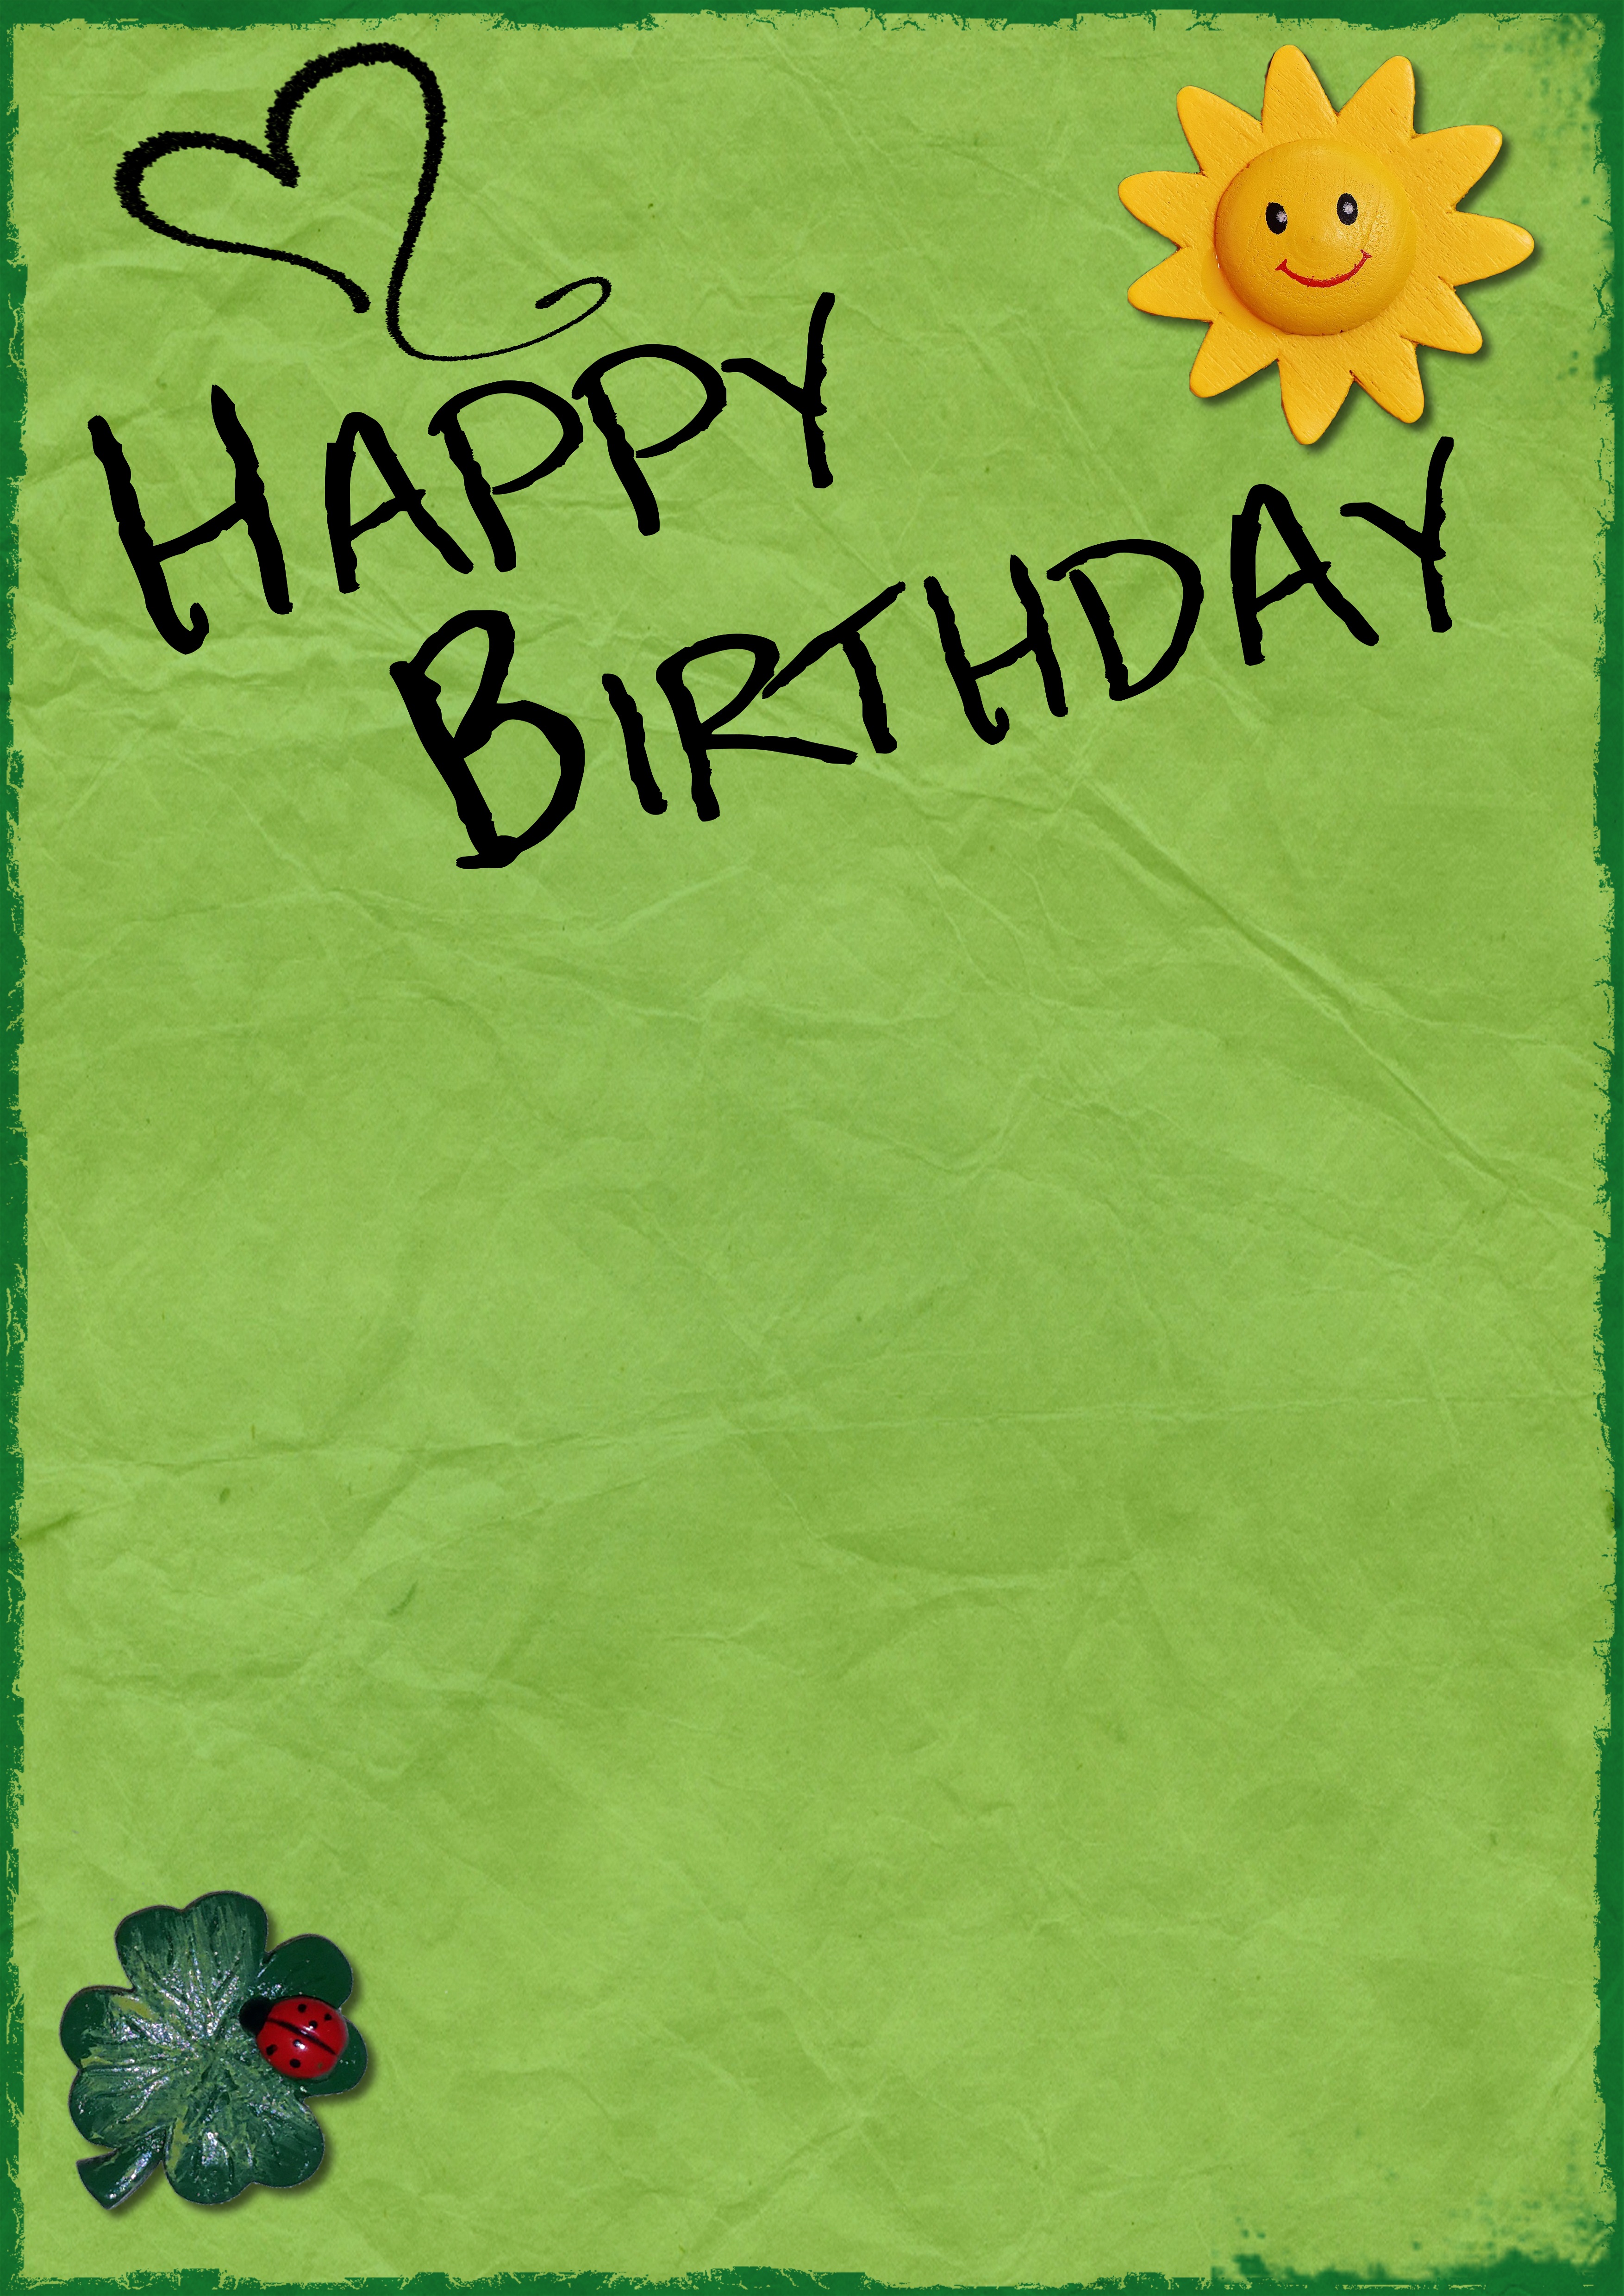
sun, vintage, leaf, flower, heart, pattern, green, romantic, happy birthday, font, textile, art, background, illustration, decorative, birthday, greeting, birthday card, four leaf clover